Ashland Mill Tenement

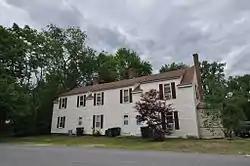

The Ashland Mill Tenement is a historic tenement at 141-145 Ashland Avenue in Southbridge, Massachusetts. Built about 1835, this unassuming rowhouse is one of the oldest documented factory-related buildings in the city. It was listed on the National Register of Historic Places in 1989.